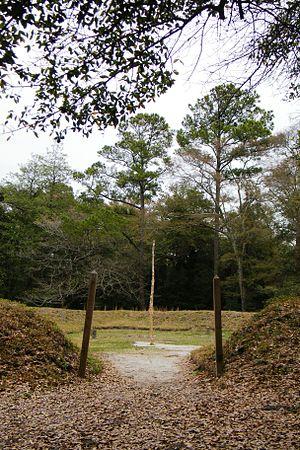
La colonie de Roanoke sur l'île Roanoke dans la Caroline du Nord actuelle fut le tout premier établissement anglais en Amérique, financé et organisé par Sir Walter Raleigh pour le compte d'Élisabeth Iʳᵉ d'Angleterre dans les années 1580.